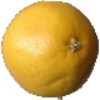
Label: Grapefruit White 1